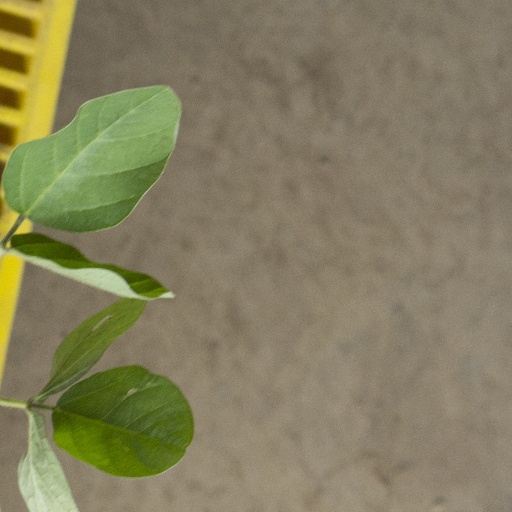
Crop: soybean